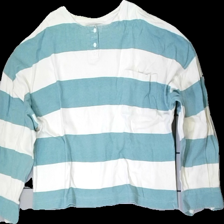
View: front
Type: Top
Category: Ladies
Brand: Not in the list
Brand text on label: together
Colors: White, Blue
Material: 100% Cotton
Pattern: Striped
Cut: Loose
Stains: Major
Damage: sweat stained
Damage location: top center
Price range: <50
Recommended usage: Recycle
Description: Boxy striped longsleeve top